Pompeo Leoni

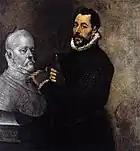

Pompei Leoni was an Italian sculptor and medalist who was born in Milan in the early 1530s and died in Madrid in October 1608.